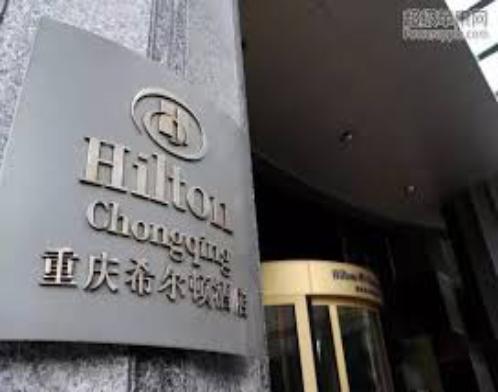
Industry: Others